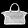
Label: Bag